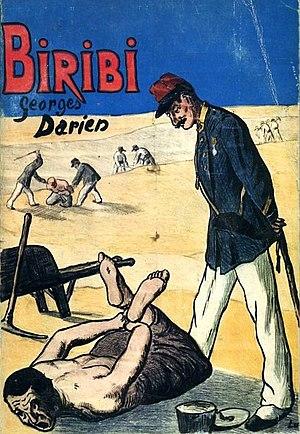
Illustration sur le bagne militaire de Biribi
Les réfractaires refusent des obligations légales pour contester l'armée ou, globalement ou circonstanciellement, la Défense nationale ou d'autres formes de réquisition.